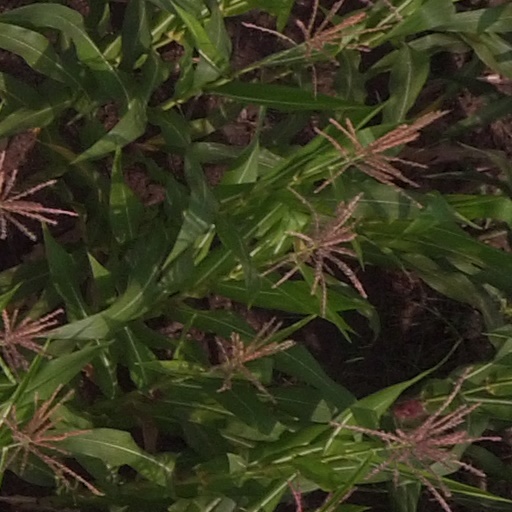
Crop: maize; corn